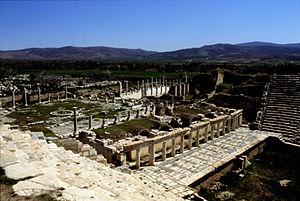
Aphrodisias est une petite cité antique de Carie, en Asie mineure. Le site archéologique est situé près du village de Geyre, en Turquie, à environ 230 km d'Izmir.